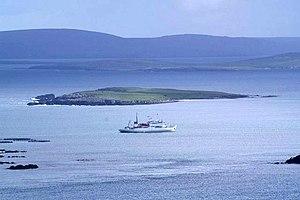
Huney est une île des Shetland.